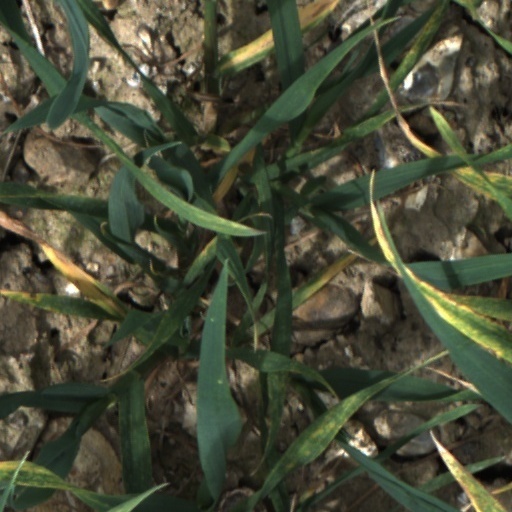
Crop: wheat